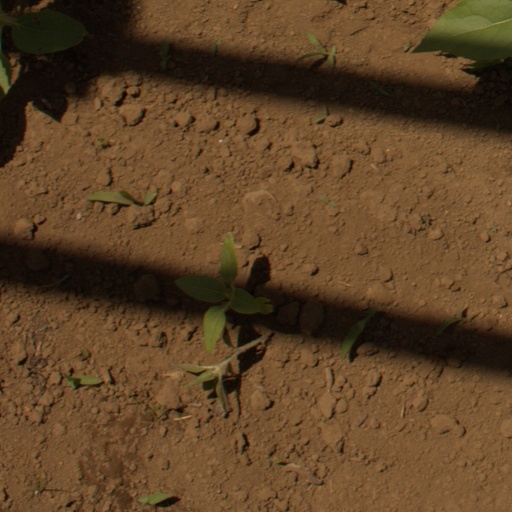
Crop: Jerusalem artichoke